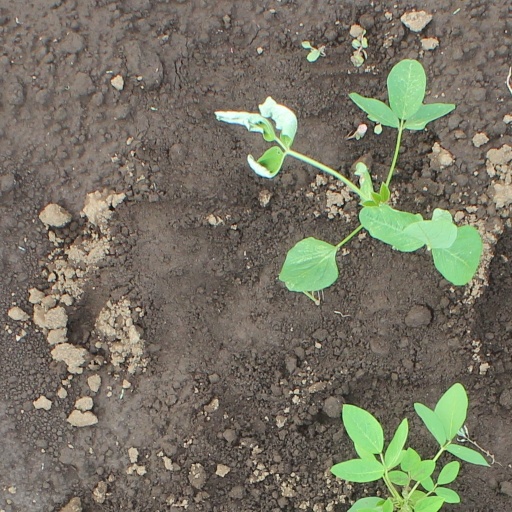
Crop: soybean